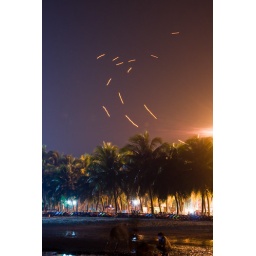
The light trails are mini hot air balloons. It's like a bag with a candle in it.